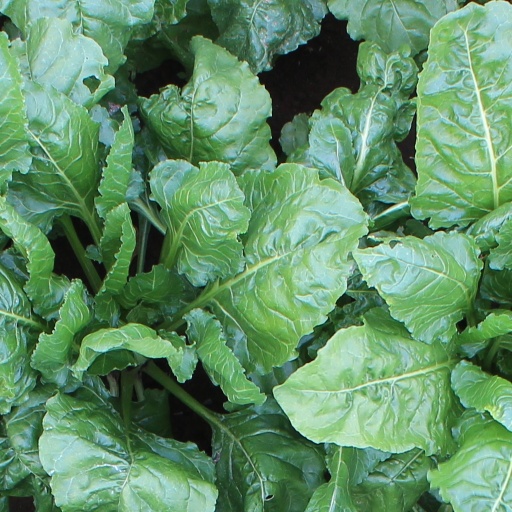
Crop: sugar beet